Panssarimiina m/44

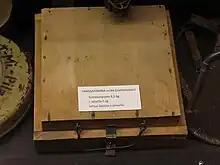
Panssarimiina m/44

The Panssarimiina m/44 is a Finnish anti-tank blast mine. It entered service in 1944 and was used during the Second World War and Continuation War. The mine used a wooden case, consisting of an upper box containing the main charge and a downward facing fuze, this was placed into a sturdy wooden tray, larger than the box. Enough pressure on the upper box resulted in the upper box collapsing into the lower tray and triggering the detonator.